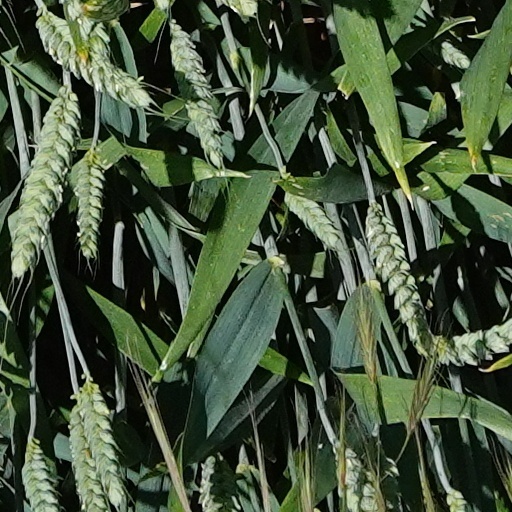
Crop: wheat